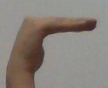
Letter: haa